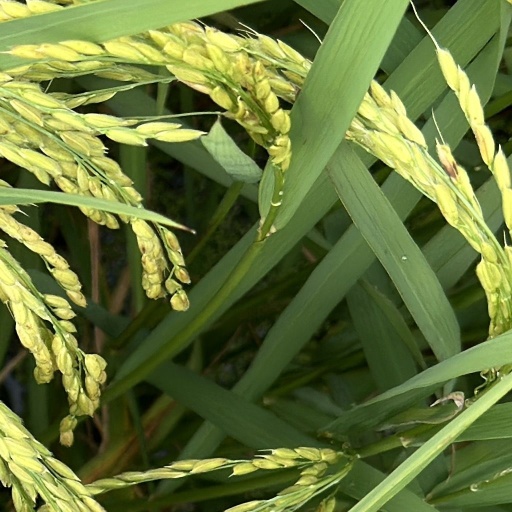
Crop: rice